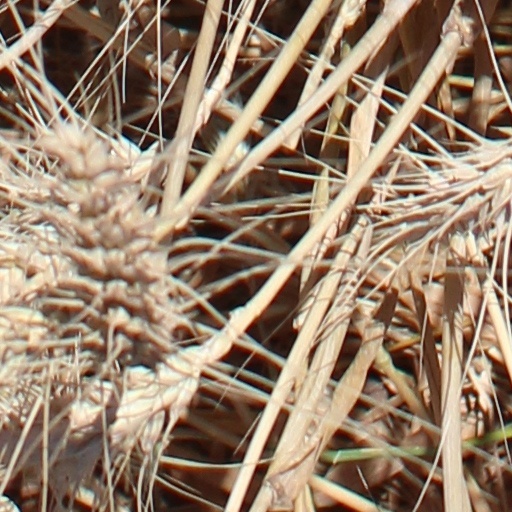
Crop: wheat